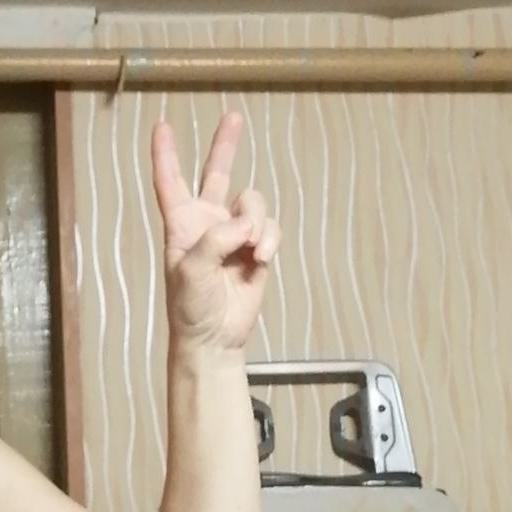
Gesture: peace